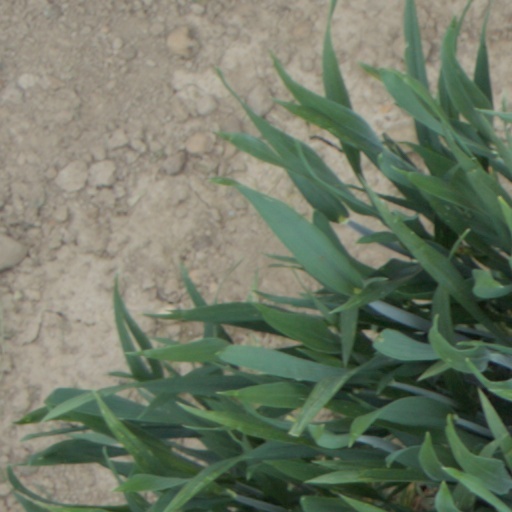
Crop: wheat